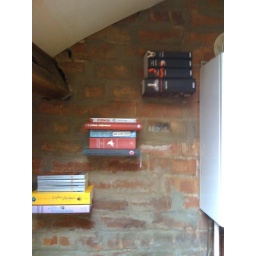
The first books &amp;amp; shelves in the new library